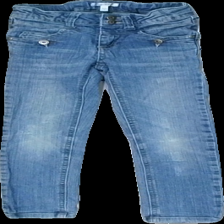
View: front
Type: Jeans
Category: Children
Brand: Not in the list
Colors: Blue
Material: 100%cotton
Cut: Regular
Size: 122
Season: Spring
Trend: Denim
Stains: Minor
Holes: Minor
Price range: <50
Recommended usage: Export